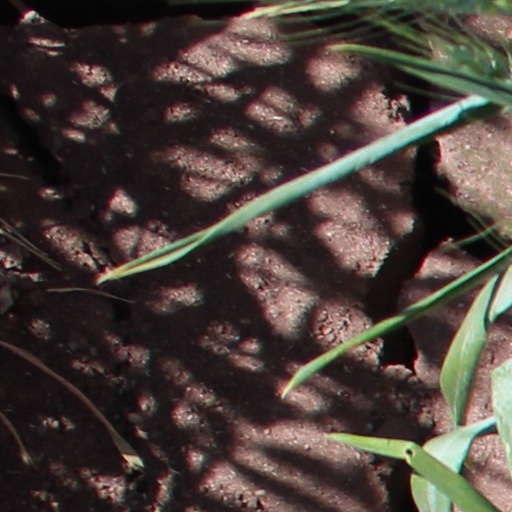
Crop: wheat